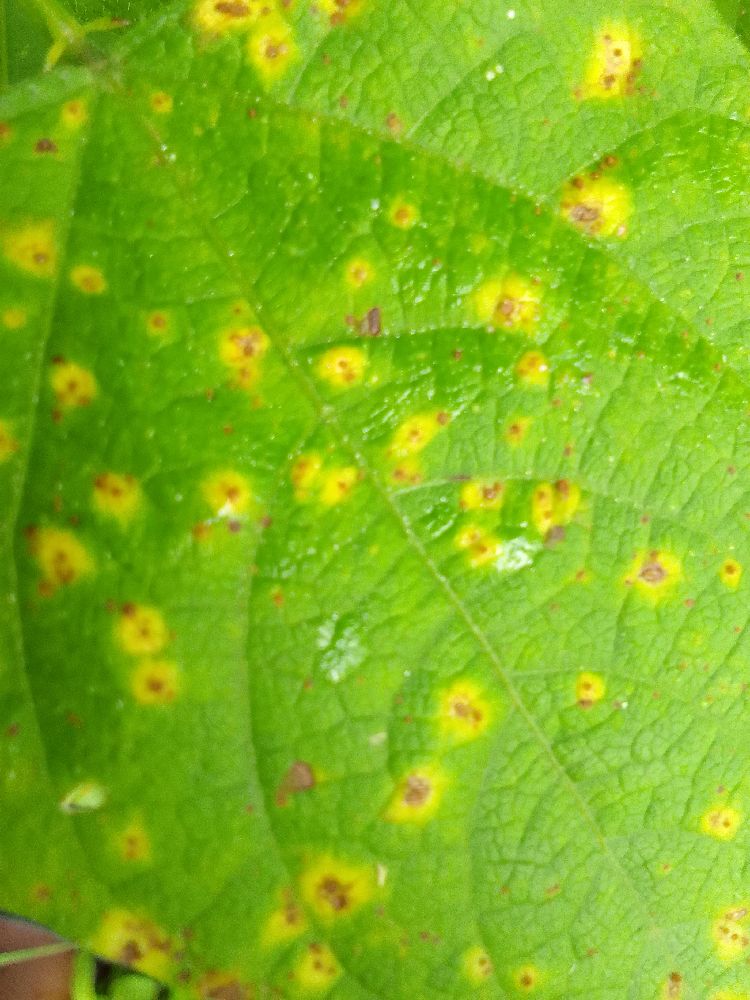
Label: rust